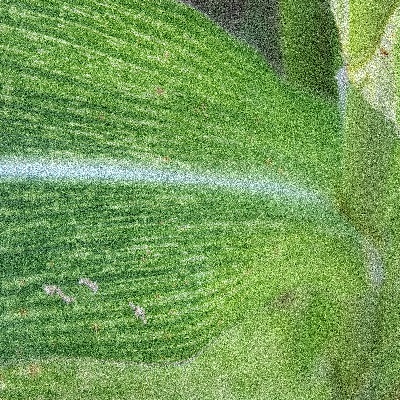
Label: Corn_(Maize)___Maize_Streak_Virus